2011 MTV Europe Music Awards

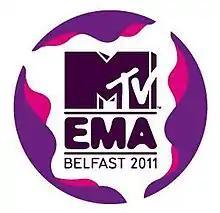

The 2011 MTV EMAs (also known as the MTV Europe Music Awards) were held in Northern Ireland's capital Belfast, on Sunday, 6 November 2011, at the Odyssey Arena in the Titanic Quarter area of the city and was hosted by Selena Gomez. Additional live venues for the awards show include Ulster Hall and Belfast City Hall.